List of Olympic champions in men's water polo

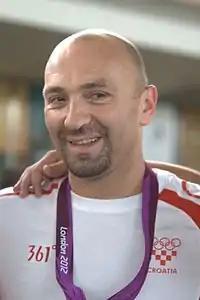
38-year-old Samir Barać was the captain of Croatia at the 2012 Olympics.

The following tables show the oldest and youngest male Olympic champions in water polo. Last updated: 12 September 2021.